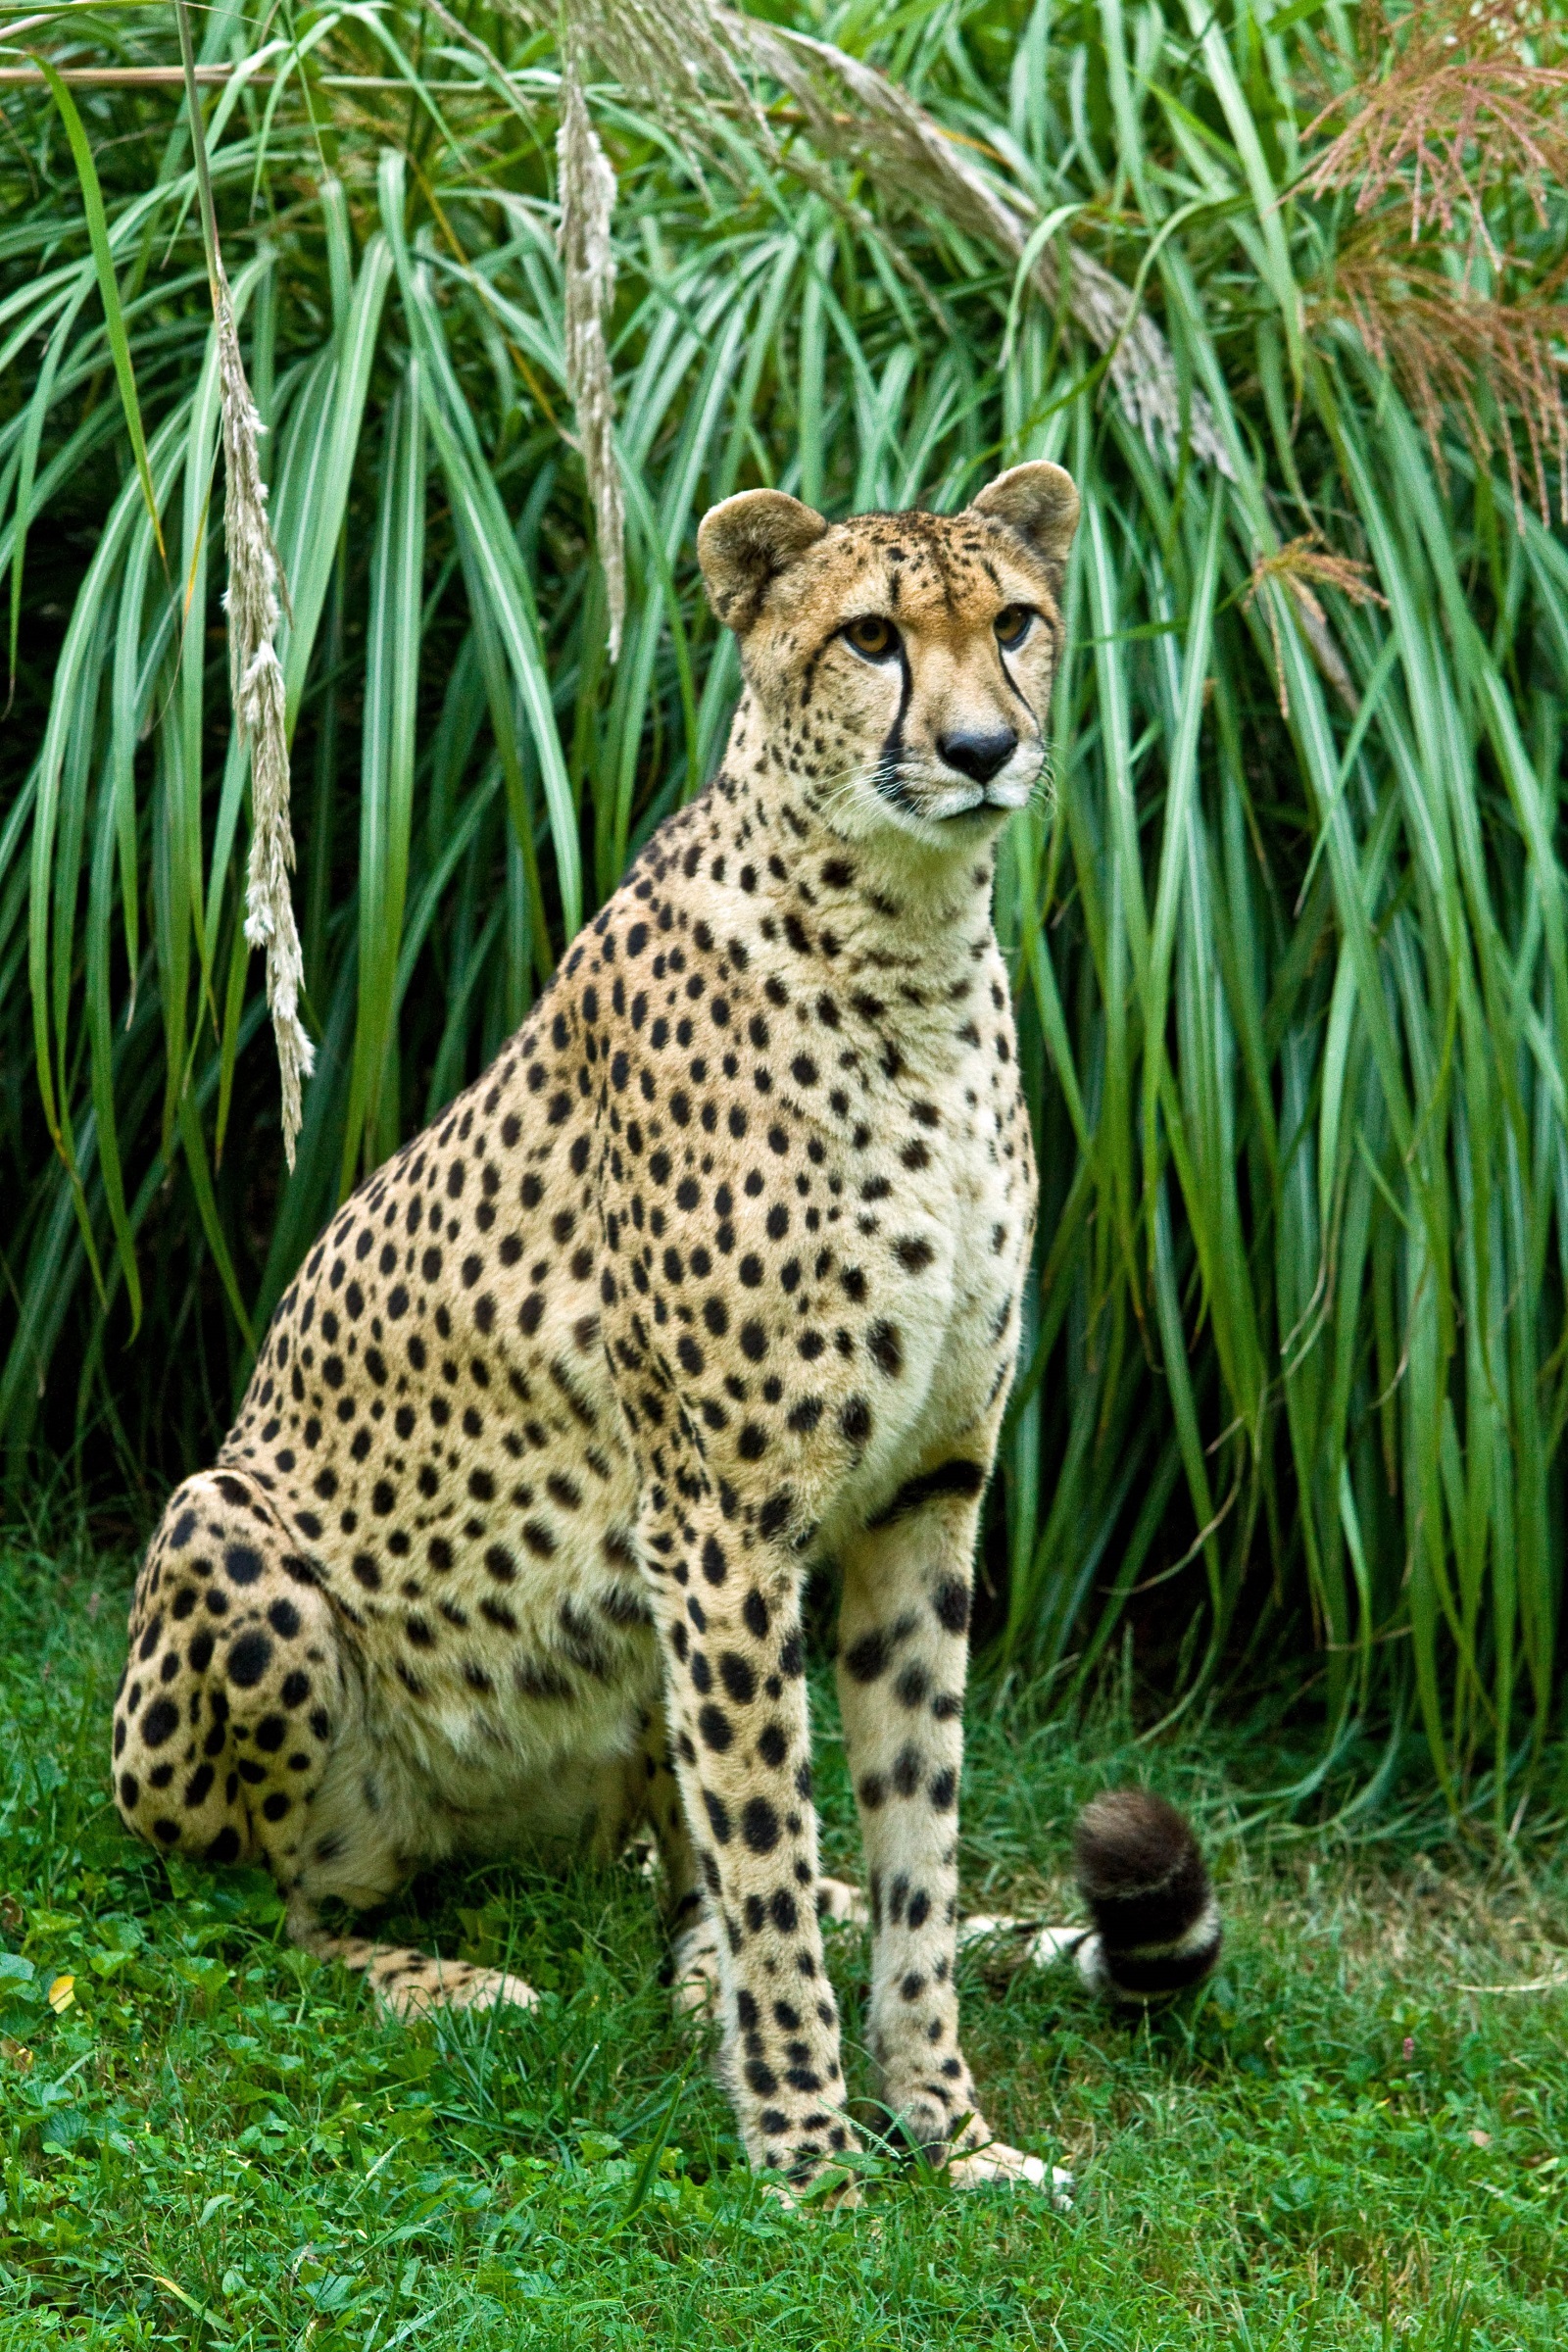
nature, looking, wildlife, zoo, sitting, feline, mammal, predator, speed, fauna, big cat, cheetah, enclosure, savannah, spots, vertebrate, jaguar, fast, carnivore, hunter, african, small to medium sized cats, cat like mammal